California, Arizona and Santa Fe Railway

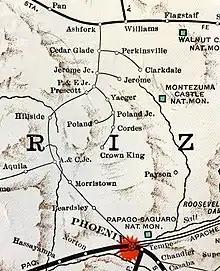
Route in 1930

It owned the ATSF lines between Phoenix–Ash Fork and Phoenix–Mojave. It leased/purchased the tracks built by the Southern Pacific Railroad across the Mojave Desert between Needles and Mojave in Southern California.